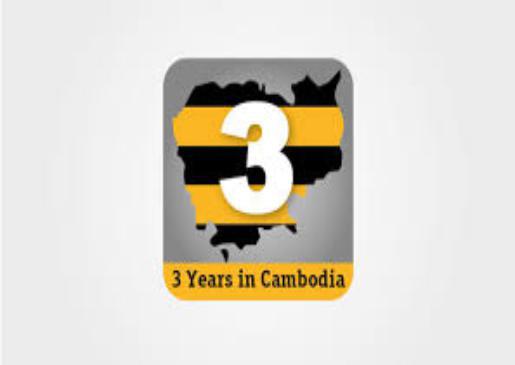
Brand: Beeline
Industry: Others